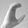
ASL letter: C